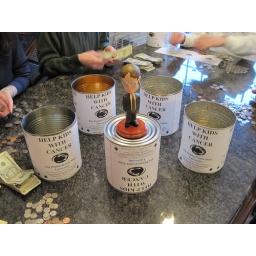
Dwight overseeing the counting of canning funds on a kitchen table in Springbrook, PA.